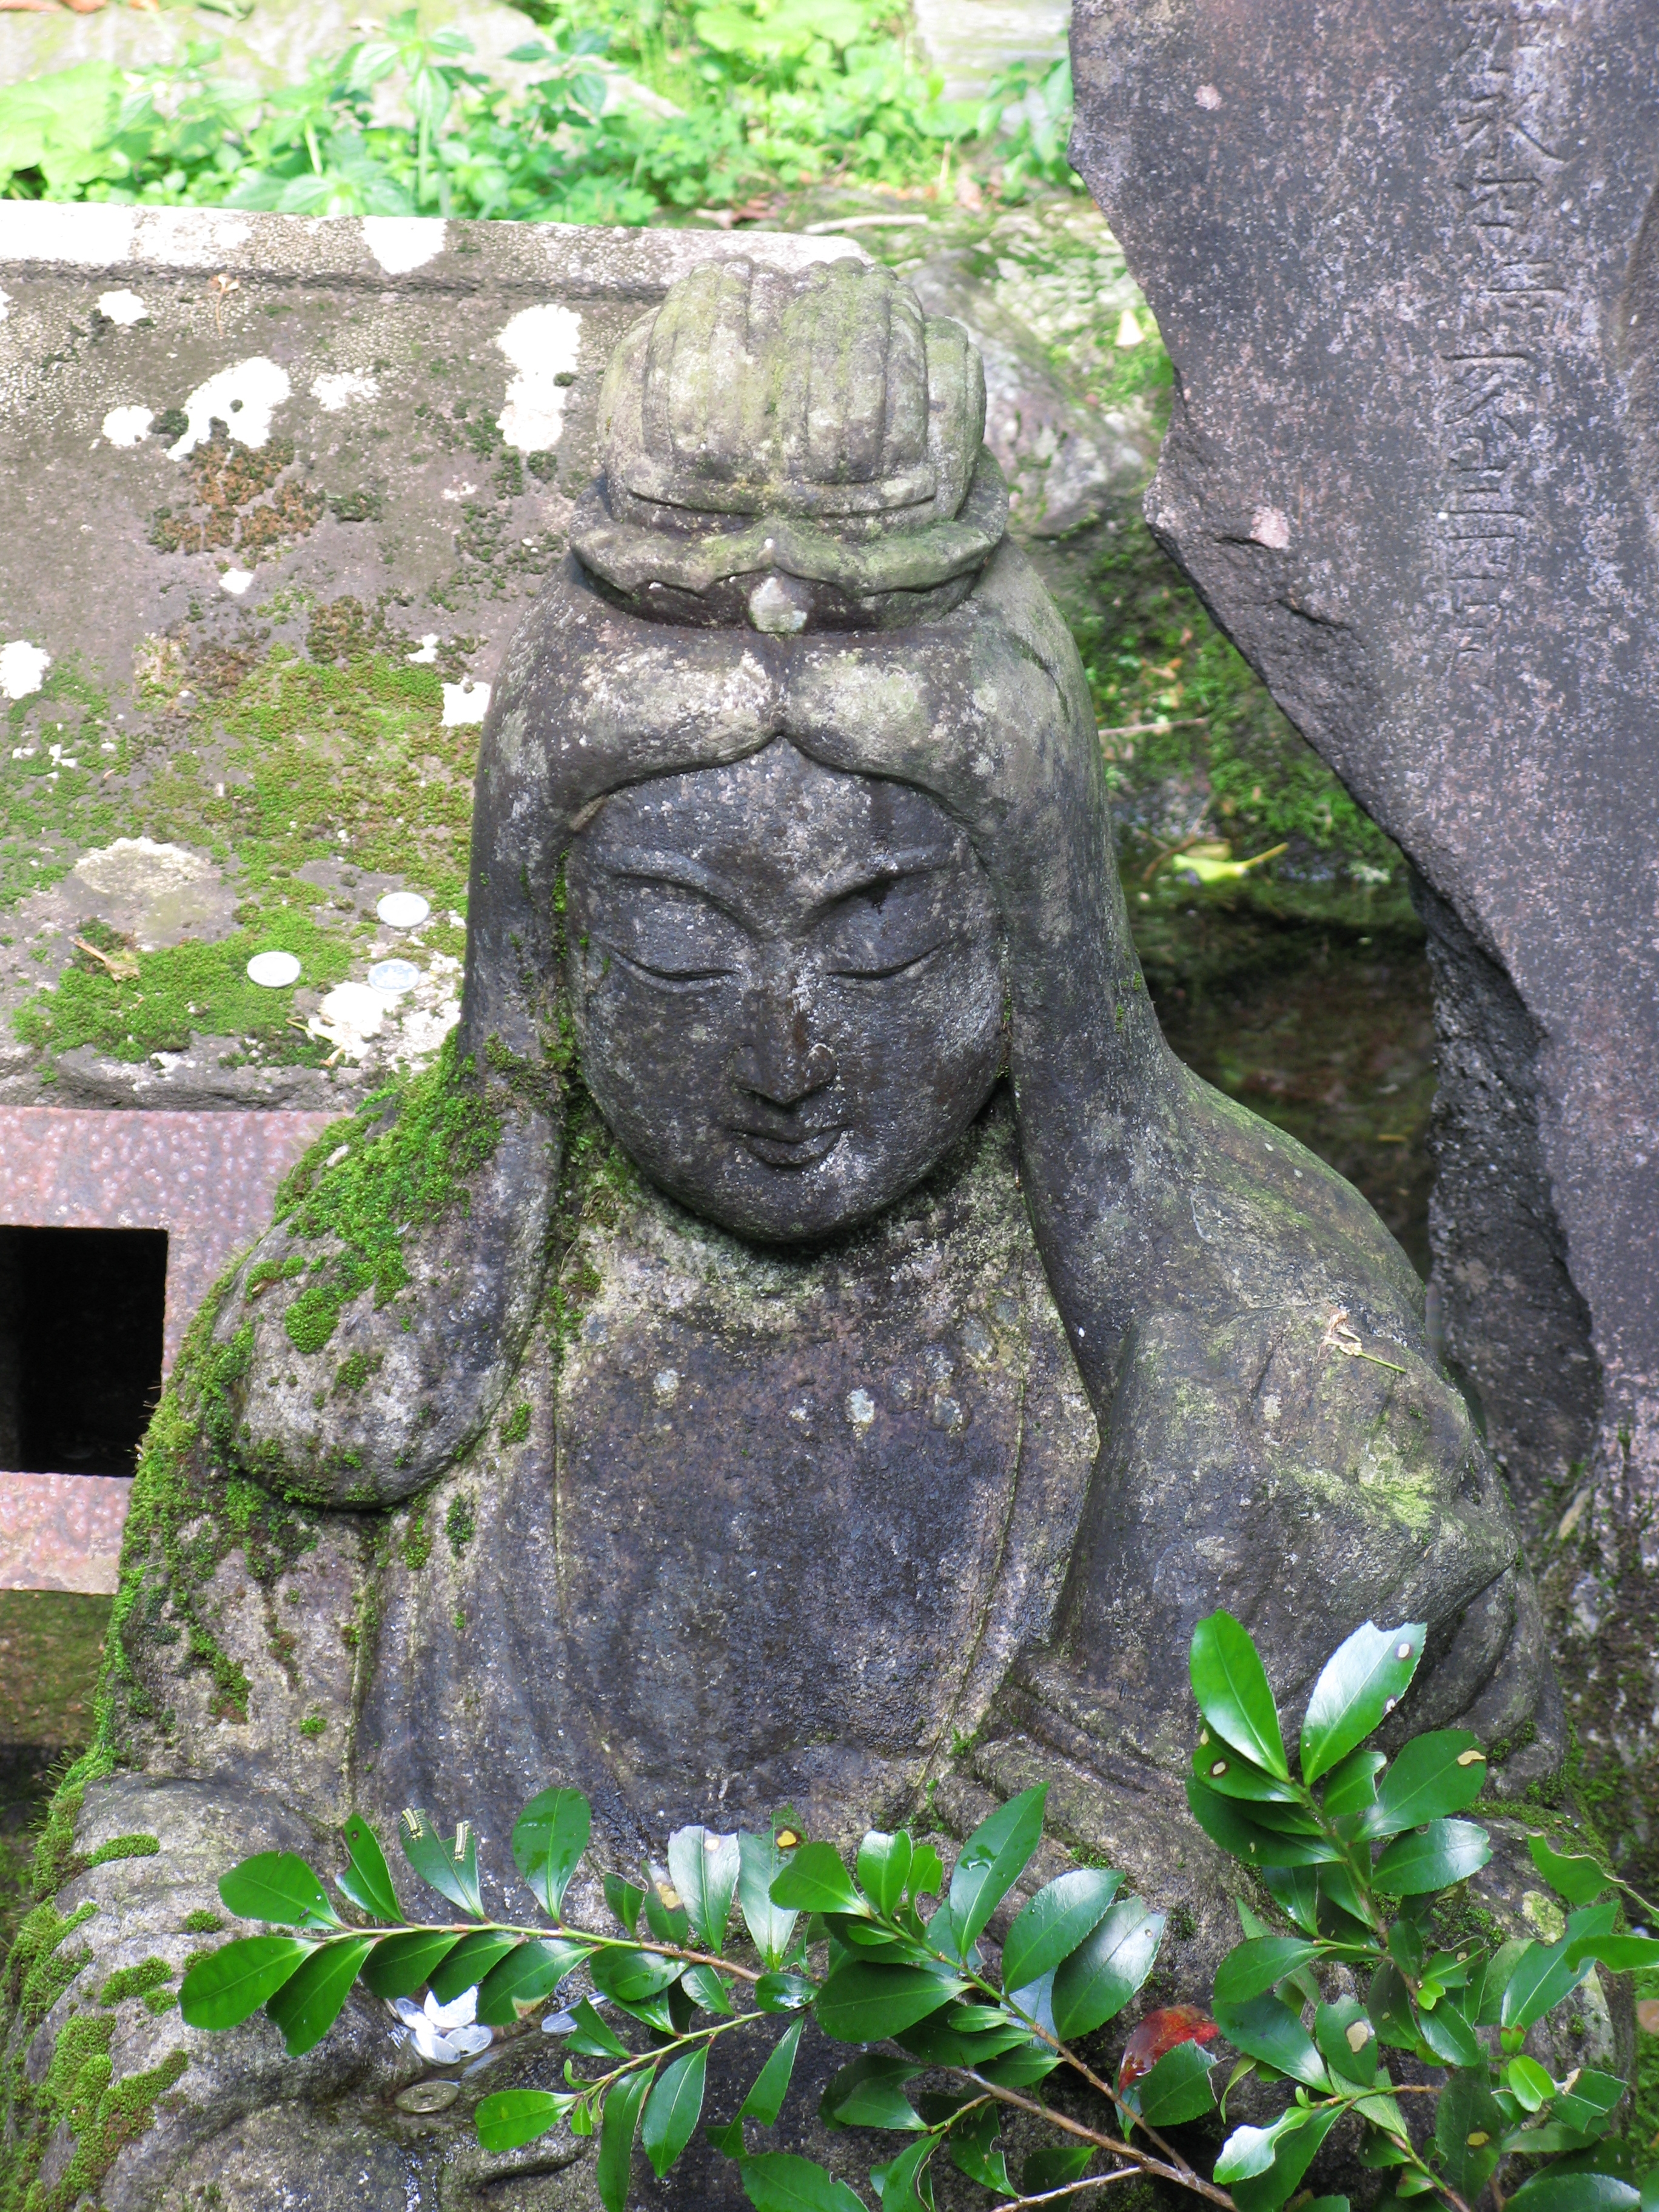
rock, monument, statue, high, garden, sculpture, art, cool image, japanese, hires, carving, hi, res, g7, saraswati, benten, benzaiten